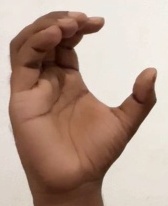
ASL sign: C